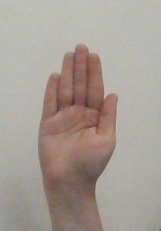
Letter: seen